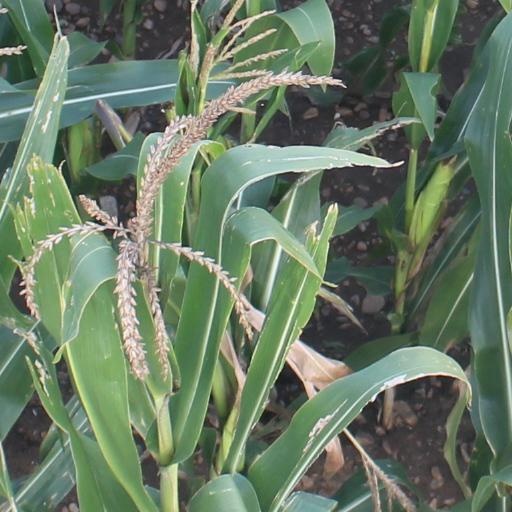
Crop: maize; corn